Thioketone

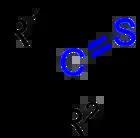
General formula of a thioketone

In organic chemistry, thioketones (also known as thiones or thiocarbonyls) are organosulfur compounds related to conventional ketones in which the oxygen has been replaced by a sulfur. Instead of a structure of , thioketones have the structure , which is reflected by the prefix "thio-" in the name of the functional group. Thus the simplest thioketone is thioacetone, the sulfur analog of acetone. Unhindered alkylthioketones typically tend to form polymers or rings.